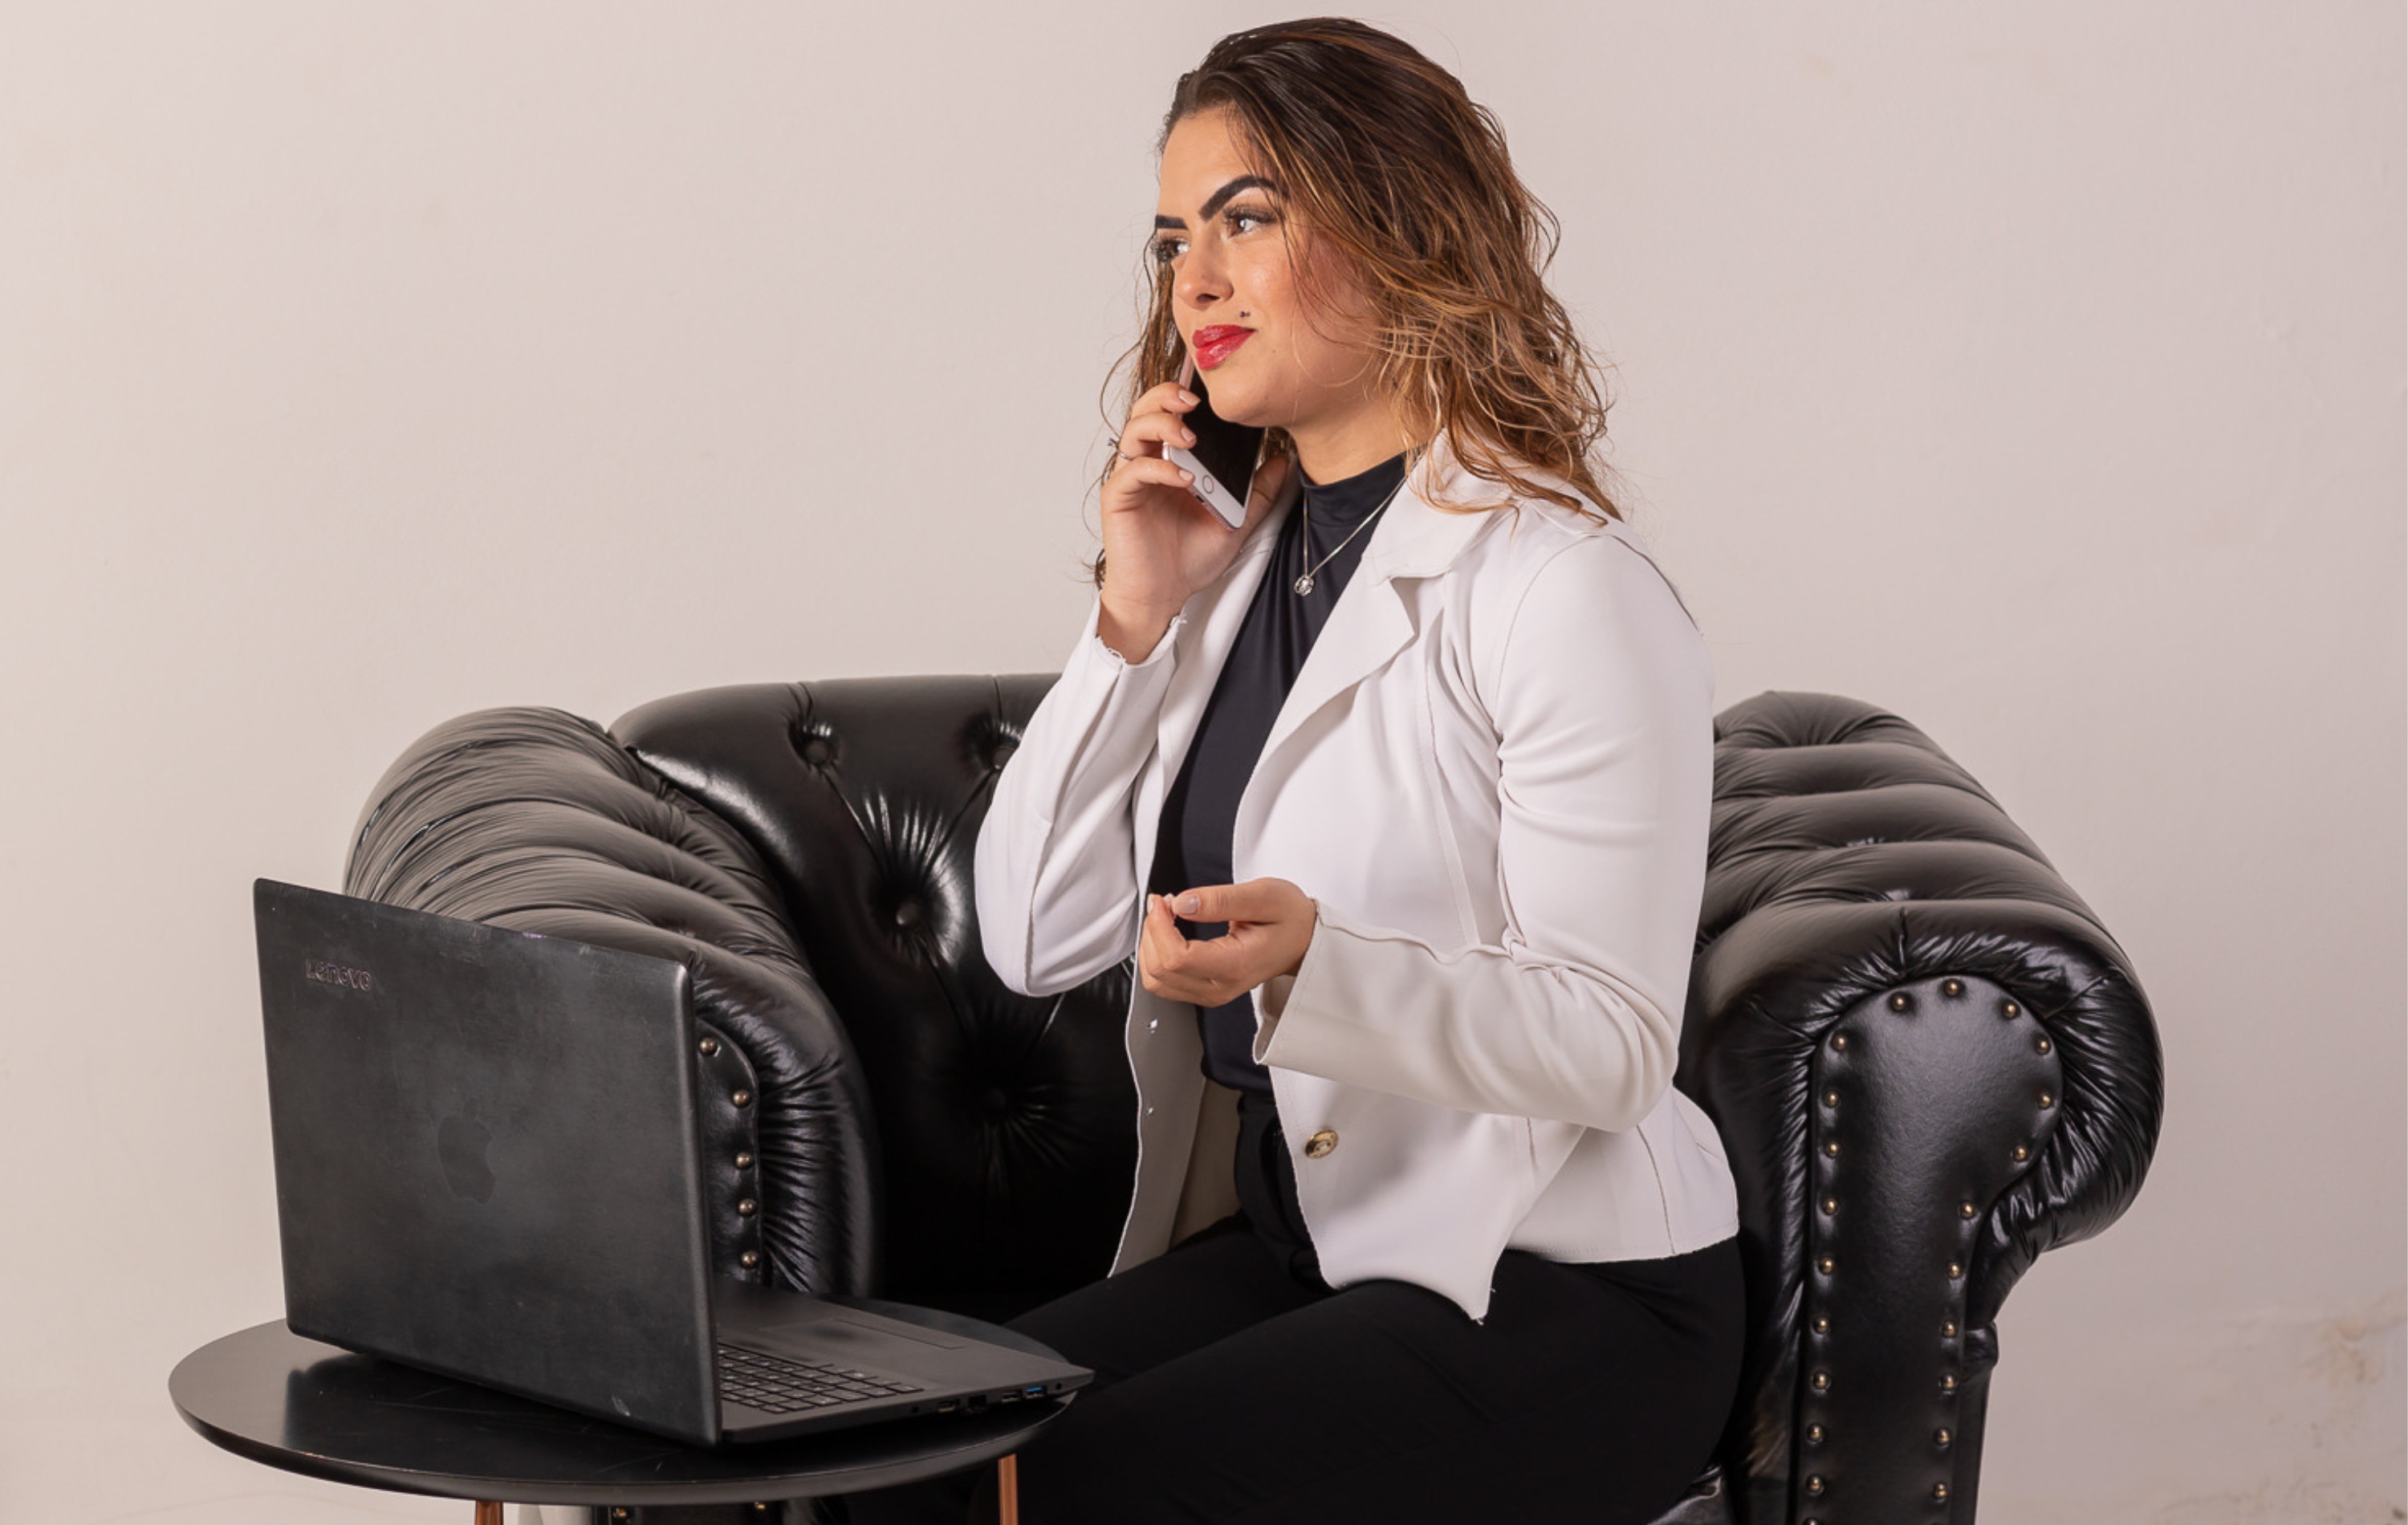
woman, joint, furniture, arm, comfort, sleeve, standing, audio equipment, chair, white collar worker, eyewear, blazer, microphone, knee, formal wear, event, thigh, fashion design, sitting, job, conversation, design, employment, human leg, spokesperson, fur, leather, public speaking, business, room, speech, businessperson